CAM ship

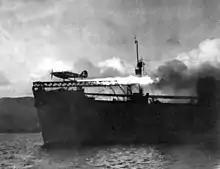
Test launch of a Hurricane at Greenock, Scotland, 31 May 1941

In total, there were eight combat launches from CAM ships. Eight German aircraft were destroyed (three FW 200 Condors, four Heinkel He 111s and a Junkers Ju 88), one damaged and three chased away. Eight Hurricanes were ditched and one pilot lost.